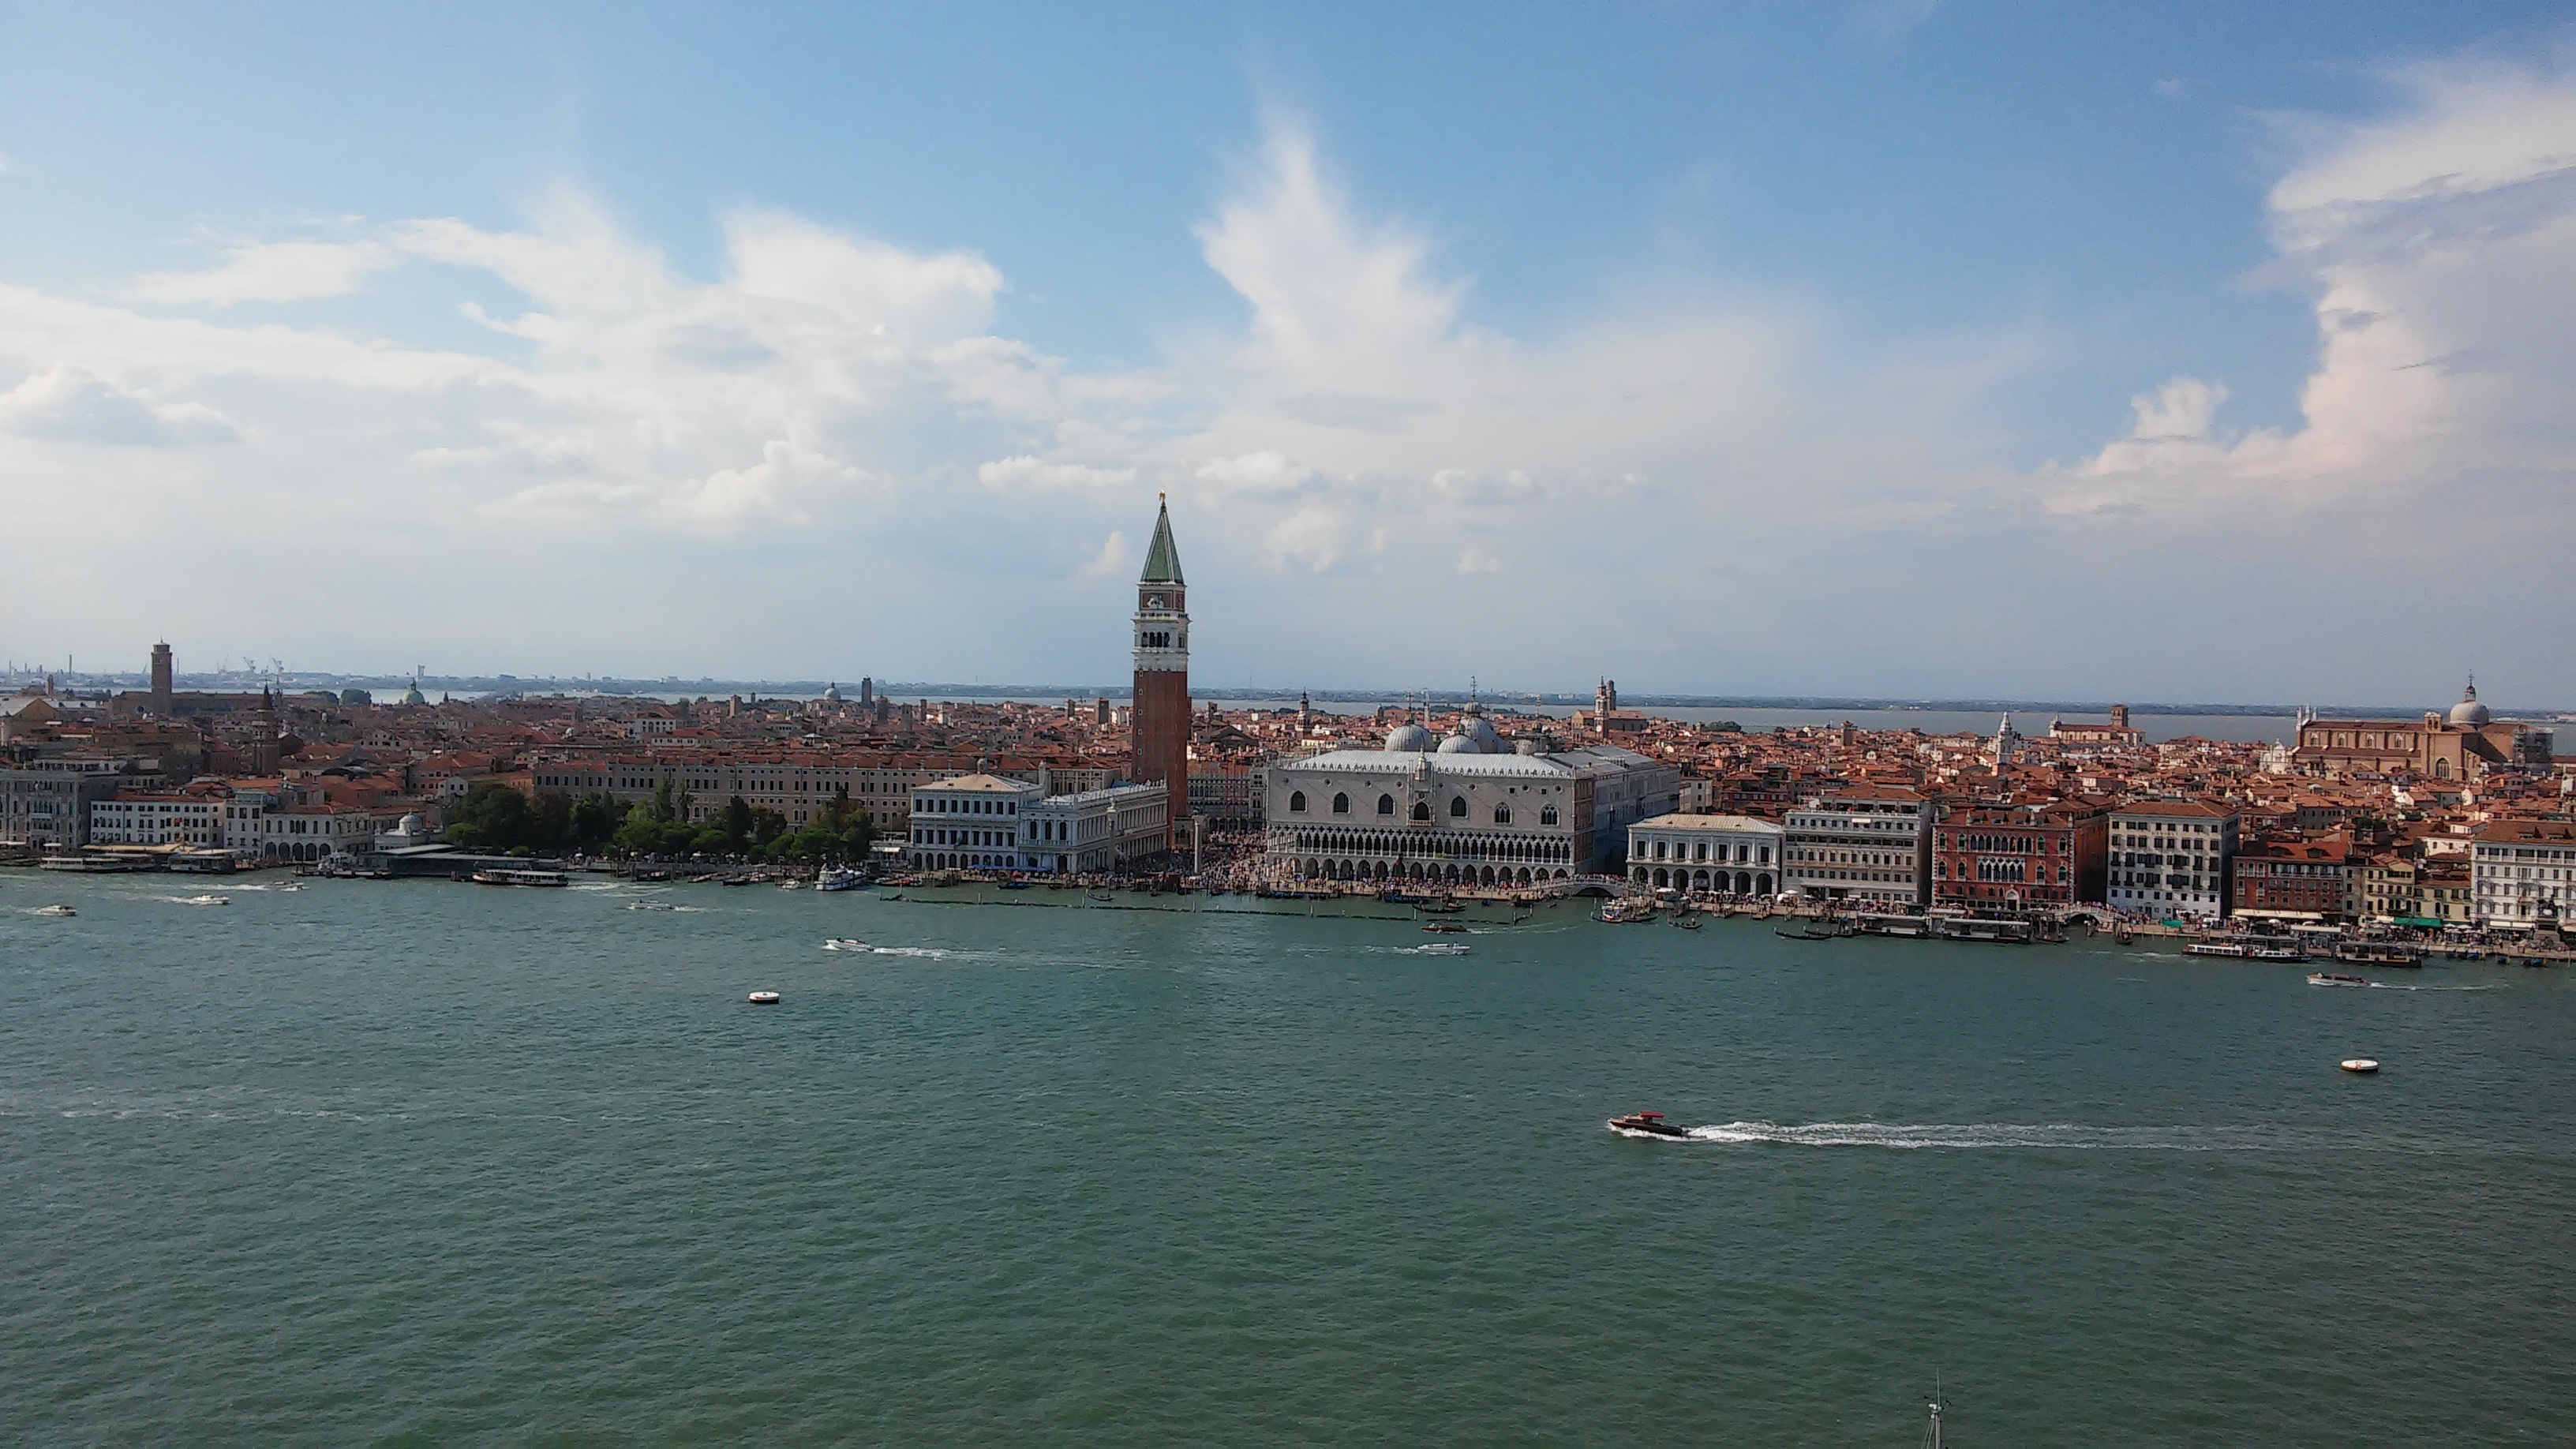
sea, coast, skyline, river, ship, cityscape, vehicle, bay, italy, harbor, venice, port, watercraft, st mark's square